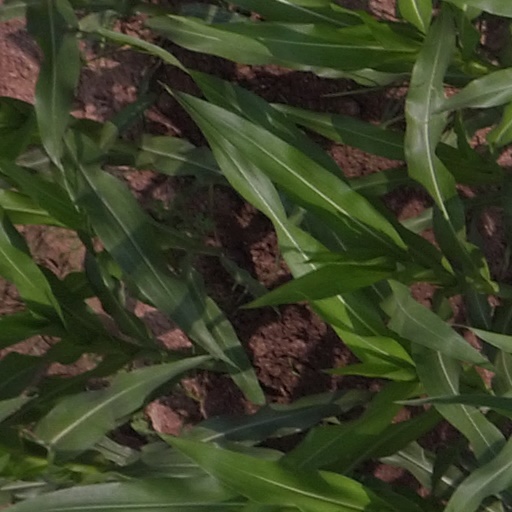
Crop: maize; corn